William Murray House

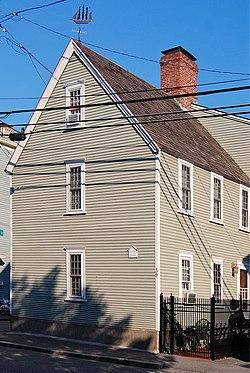
The western part of the house

The William Murray House is a historic First Period house on the east side of Salem, Massachusetts. It is a two-story wood-frame house that consists of two distinct sections that have not always been treated as a single unit. Its construction history provides a window into 17th and 18th century building methods. The westernmost section was built c. 1688, and is three window bays wide and a single room in depth. The eastern section, also three bays wide and one room deep, was added in the late 17th or early 18th century. The western portion originally had an overhanging section of the second floor; this was altered in the early 18th century, when the roof was raised to a flatter pitch and the overhanging section was concealed by construction of a flush wall.